John Chafee

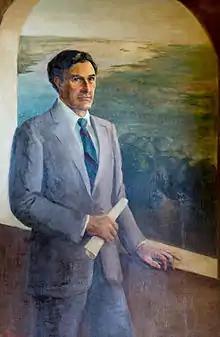
Official portrait in the Rhode Island State House

Chafee was elected governor in 1962, defeating Democratic incumbent John A. Notte Jr. The election was notable for being one of the narrowest in Rhode Island history, Chafee received 50.06% of the vote to Notte's 49.94%, winning by a margin of just 0.12%. However, Chafee quickly became popular with both Rhode Island's Republicans and Democrats, allowing him to win re-election by margins of almost 2-to-1 in 1964 and 1966. The 1964 victory made Chafee one of the few bright spots in a disastrous year for Republicans nationally; Lyndon Johnson carried the state with an unheard-of 83 percent of the vote.